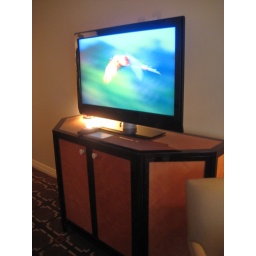
TV in Executive Suite bedroom